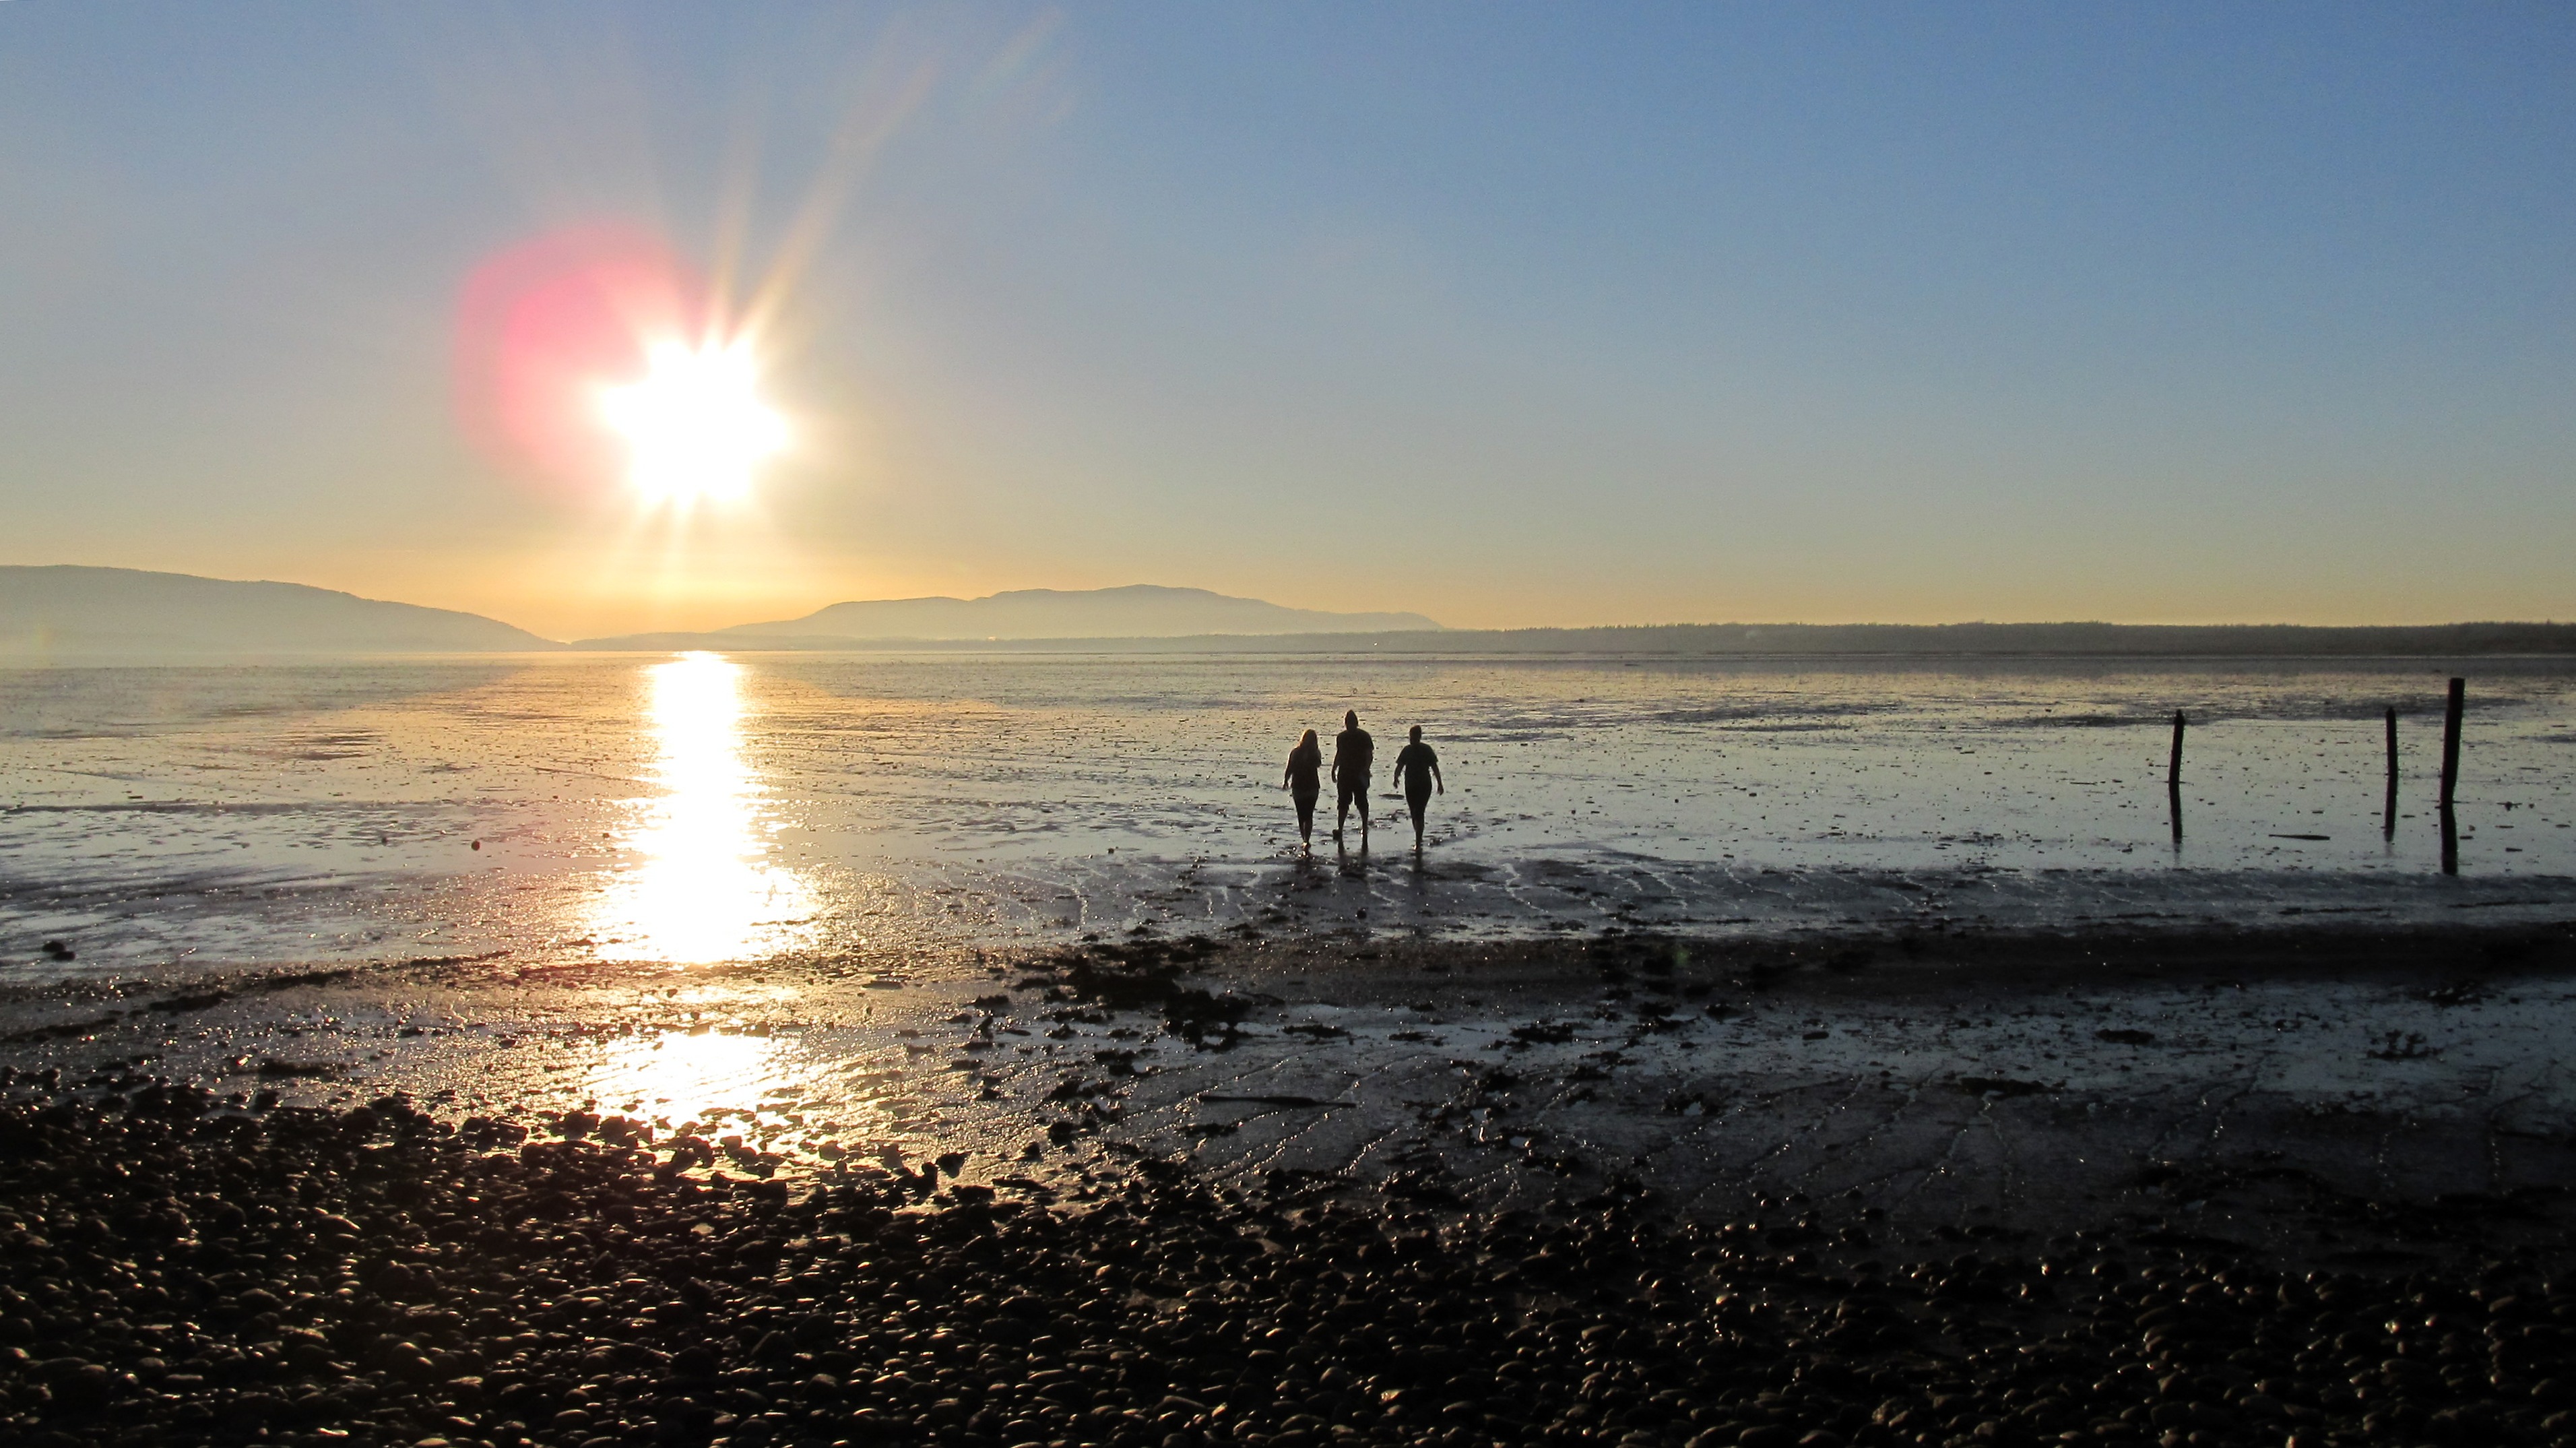
beach, sea, coast, sand, ocean, horizon, people, sun, sunrise, sunset, sunlight, morning, shore, wave, dawn, dusk, evening, bay, body of water, islands, wind wave, bellingham, mud flat